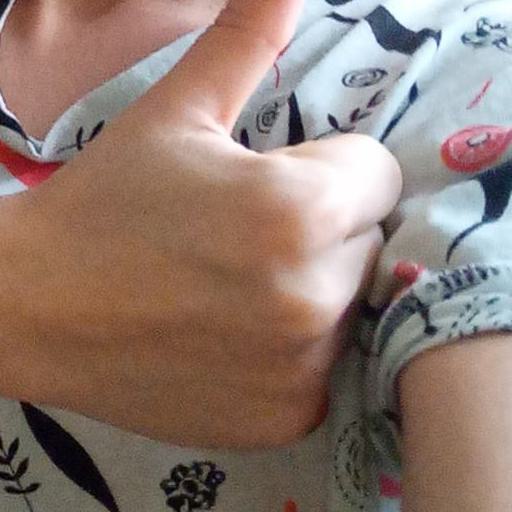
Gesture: like